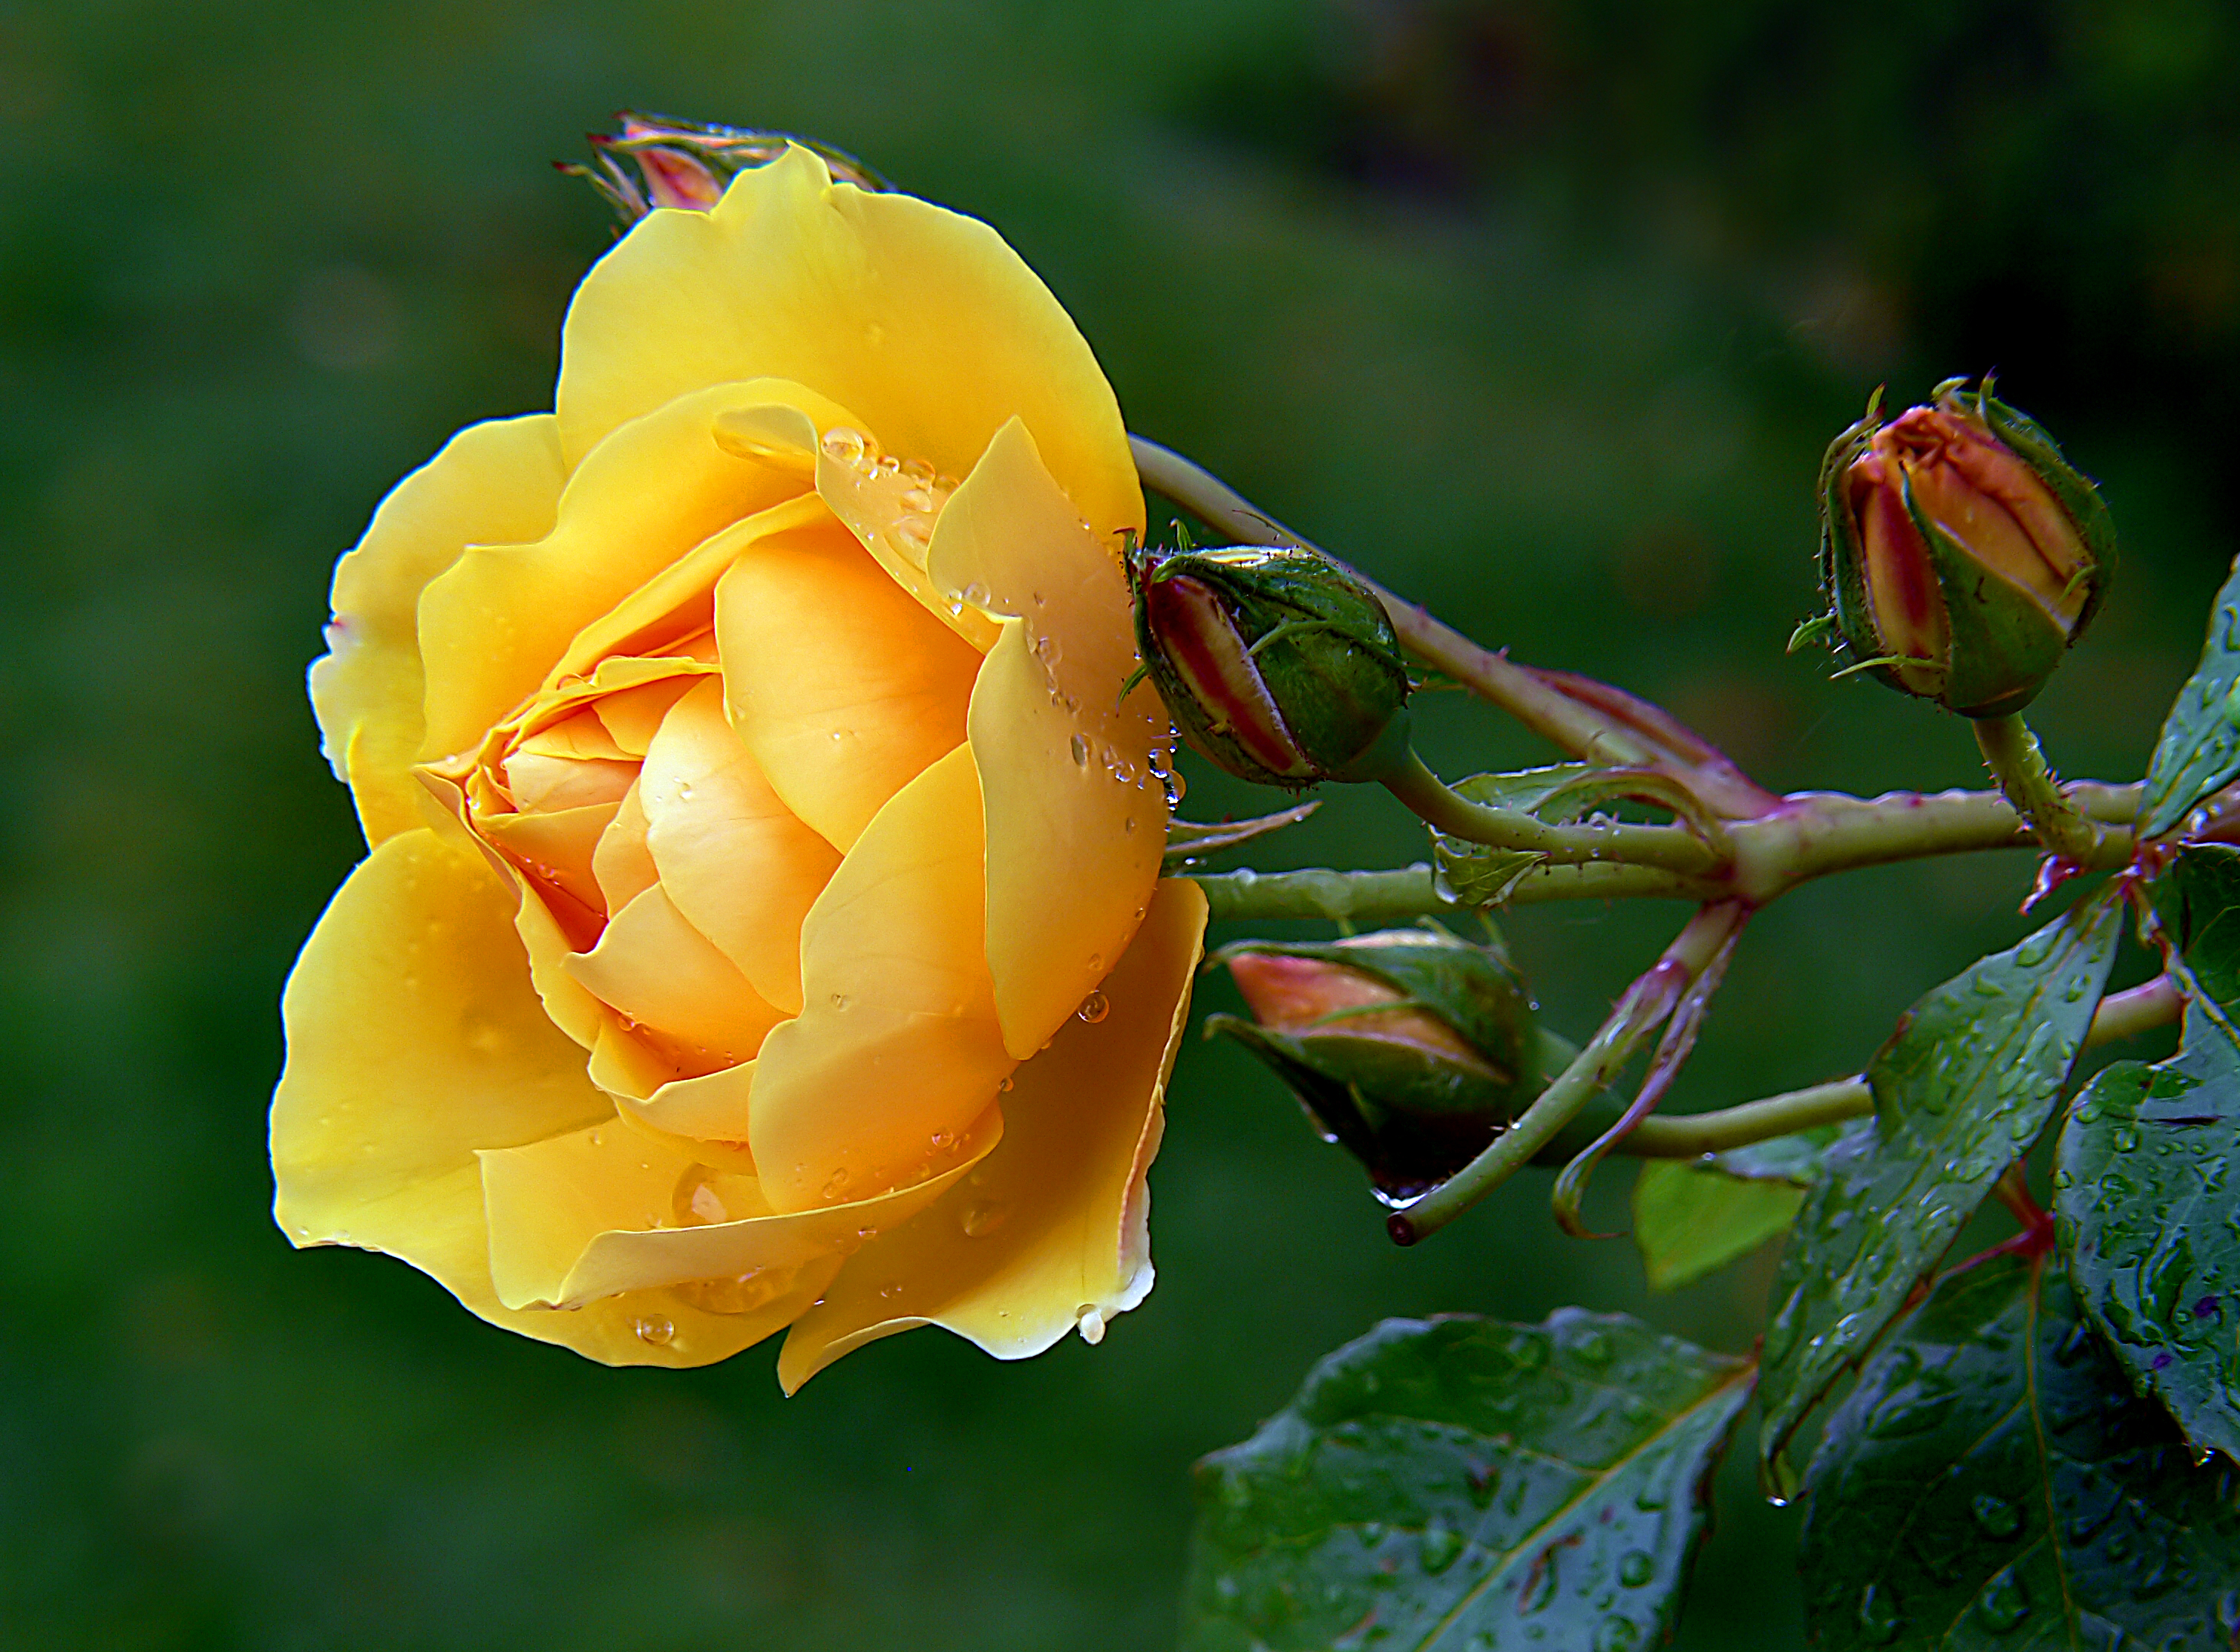
nature, blossom, plant, photography, leaf, flower, petal, rose, botany, yellow, flora, close up, roses, publicdomain, bridgecamera, macro photography, flowering plant, garden roses, rose family, plant stem, land plant, rose order, austrian briar